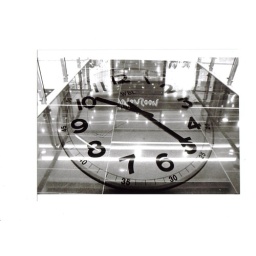
A wall clock developed over a mall floor.